Siegrist's Mill Covered Bridge

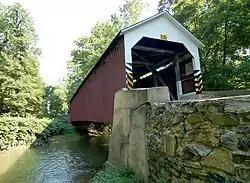
The bridge in July 2006

The Siegrist's Mill Covered Bridge is an , Burr Arch Truss covered bridge over Chiques Creek between Rapho and West Hempfield townships, Lancaster County in U.S. state of Pennsylvania. Owned and maintained by the county, its official designation is the Big Chiques #6 Bridge.